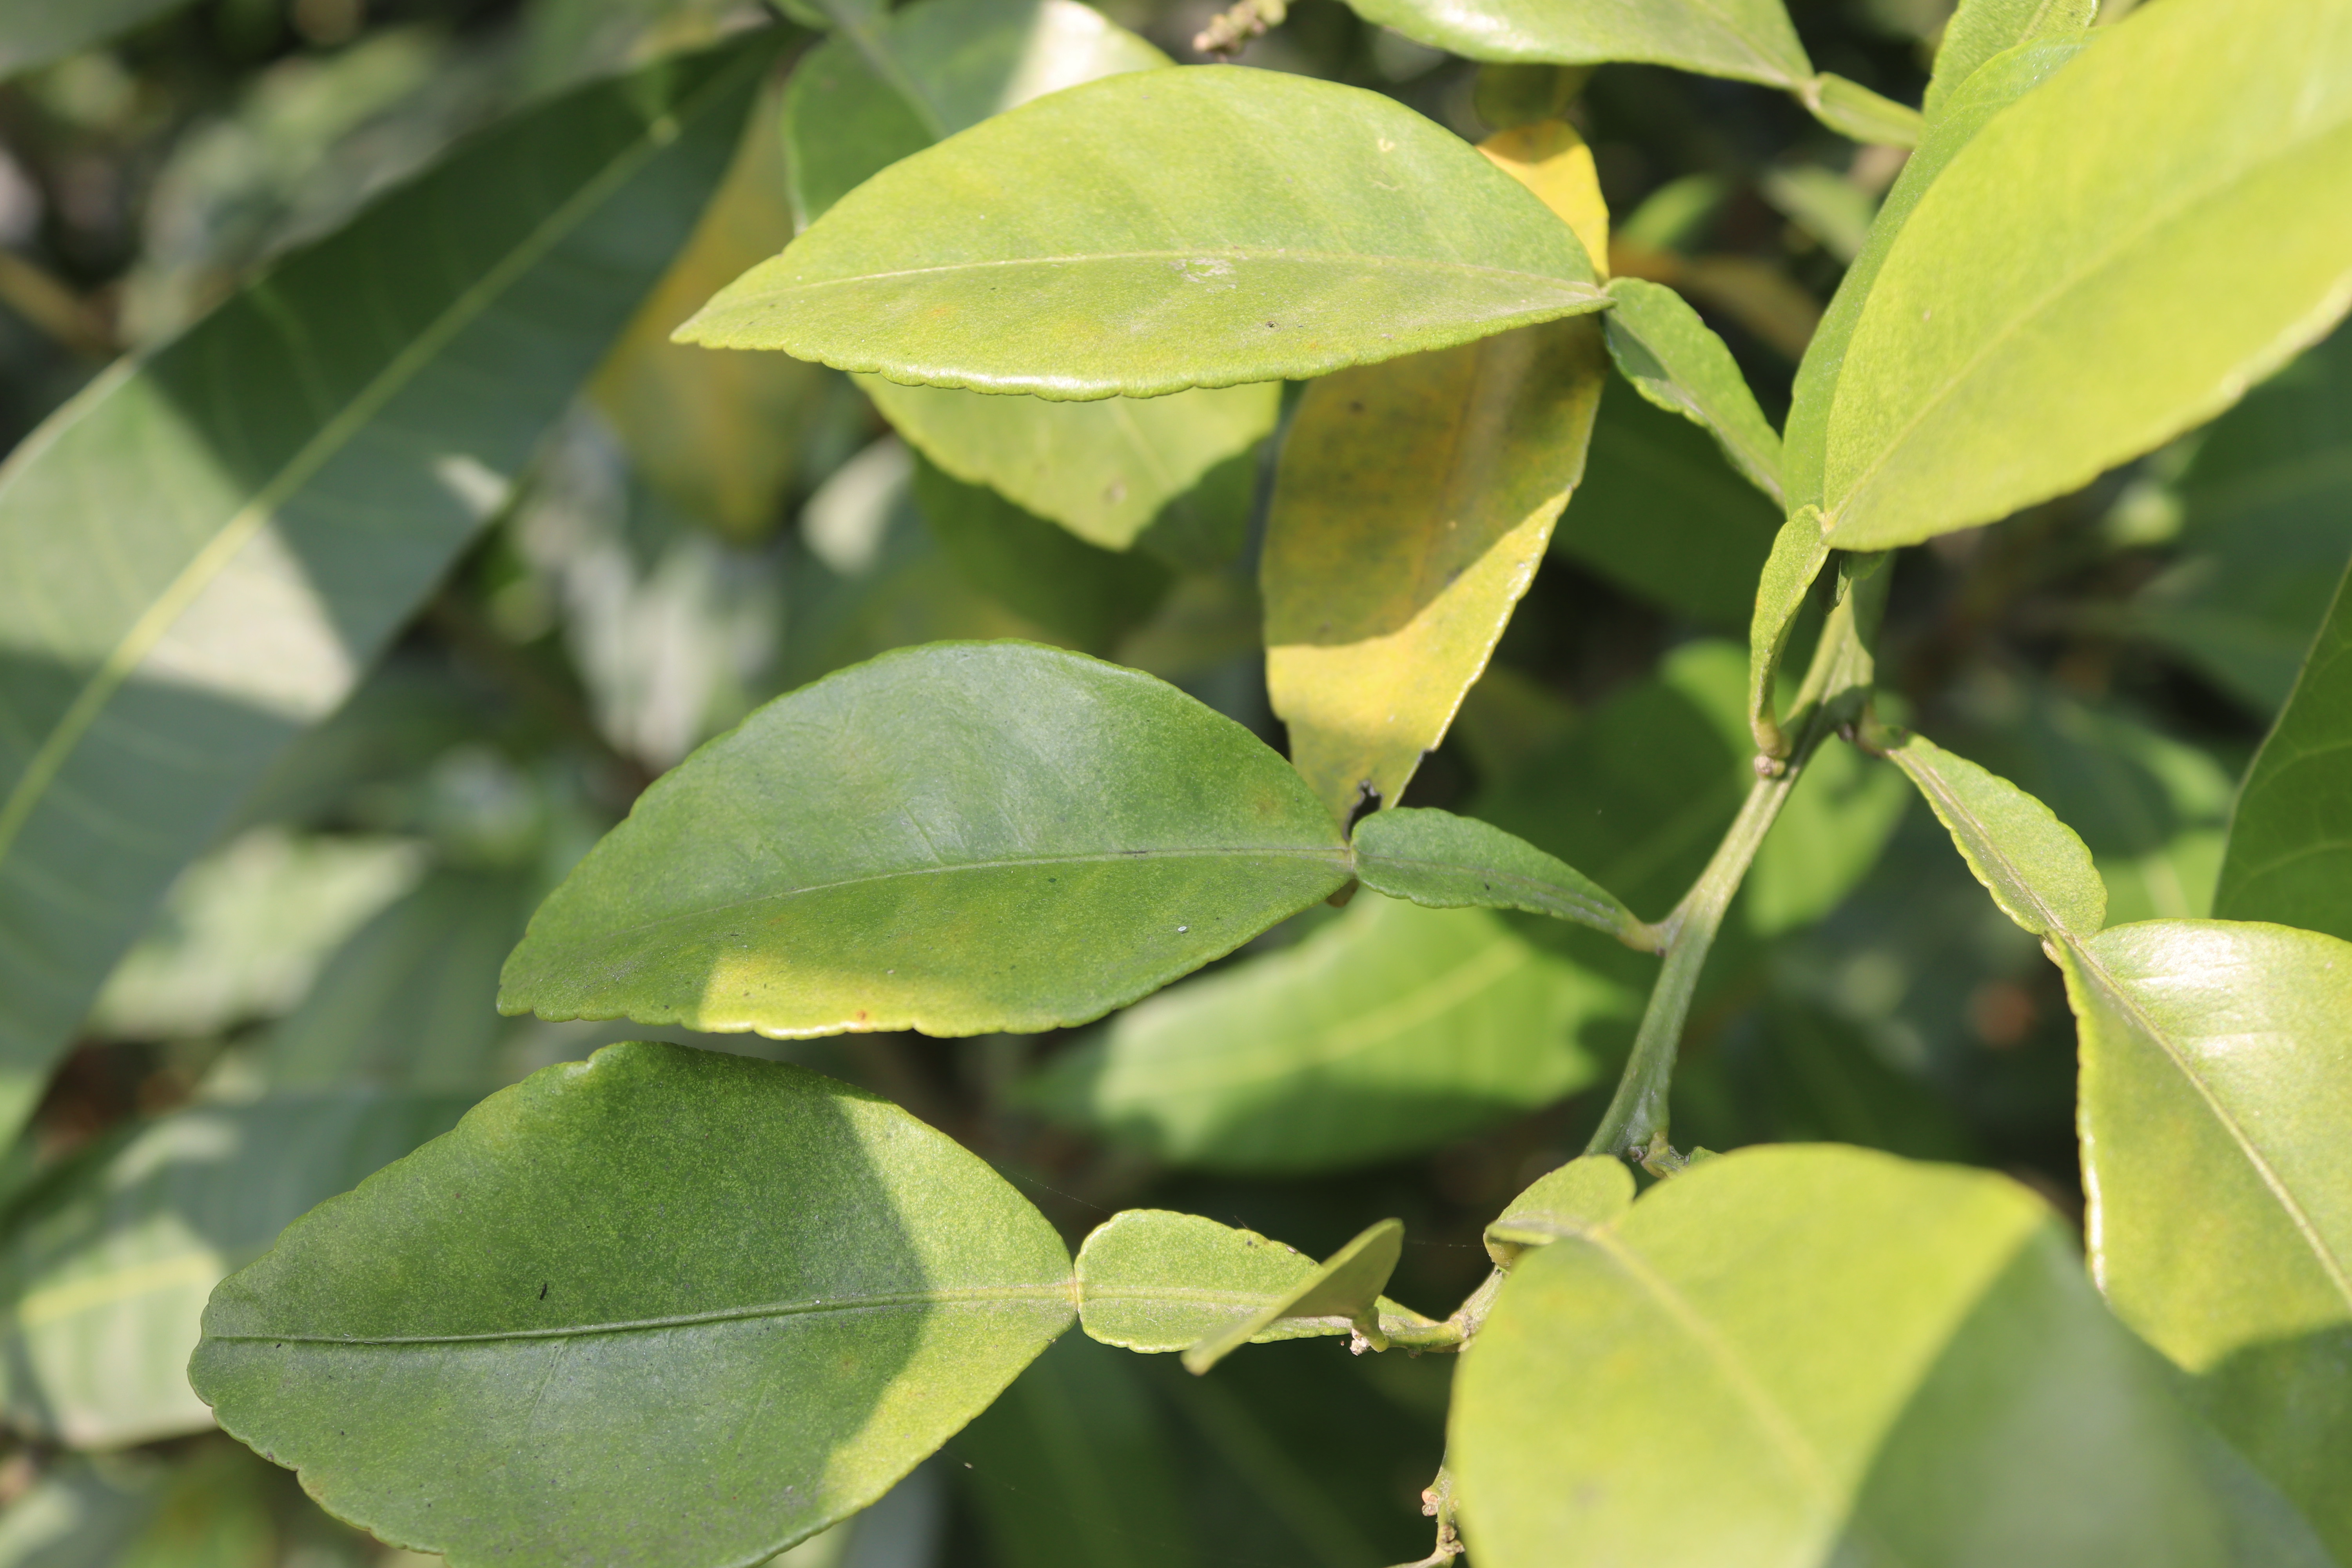
Mandarin leaf variety: Nagpuri